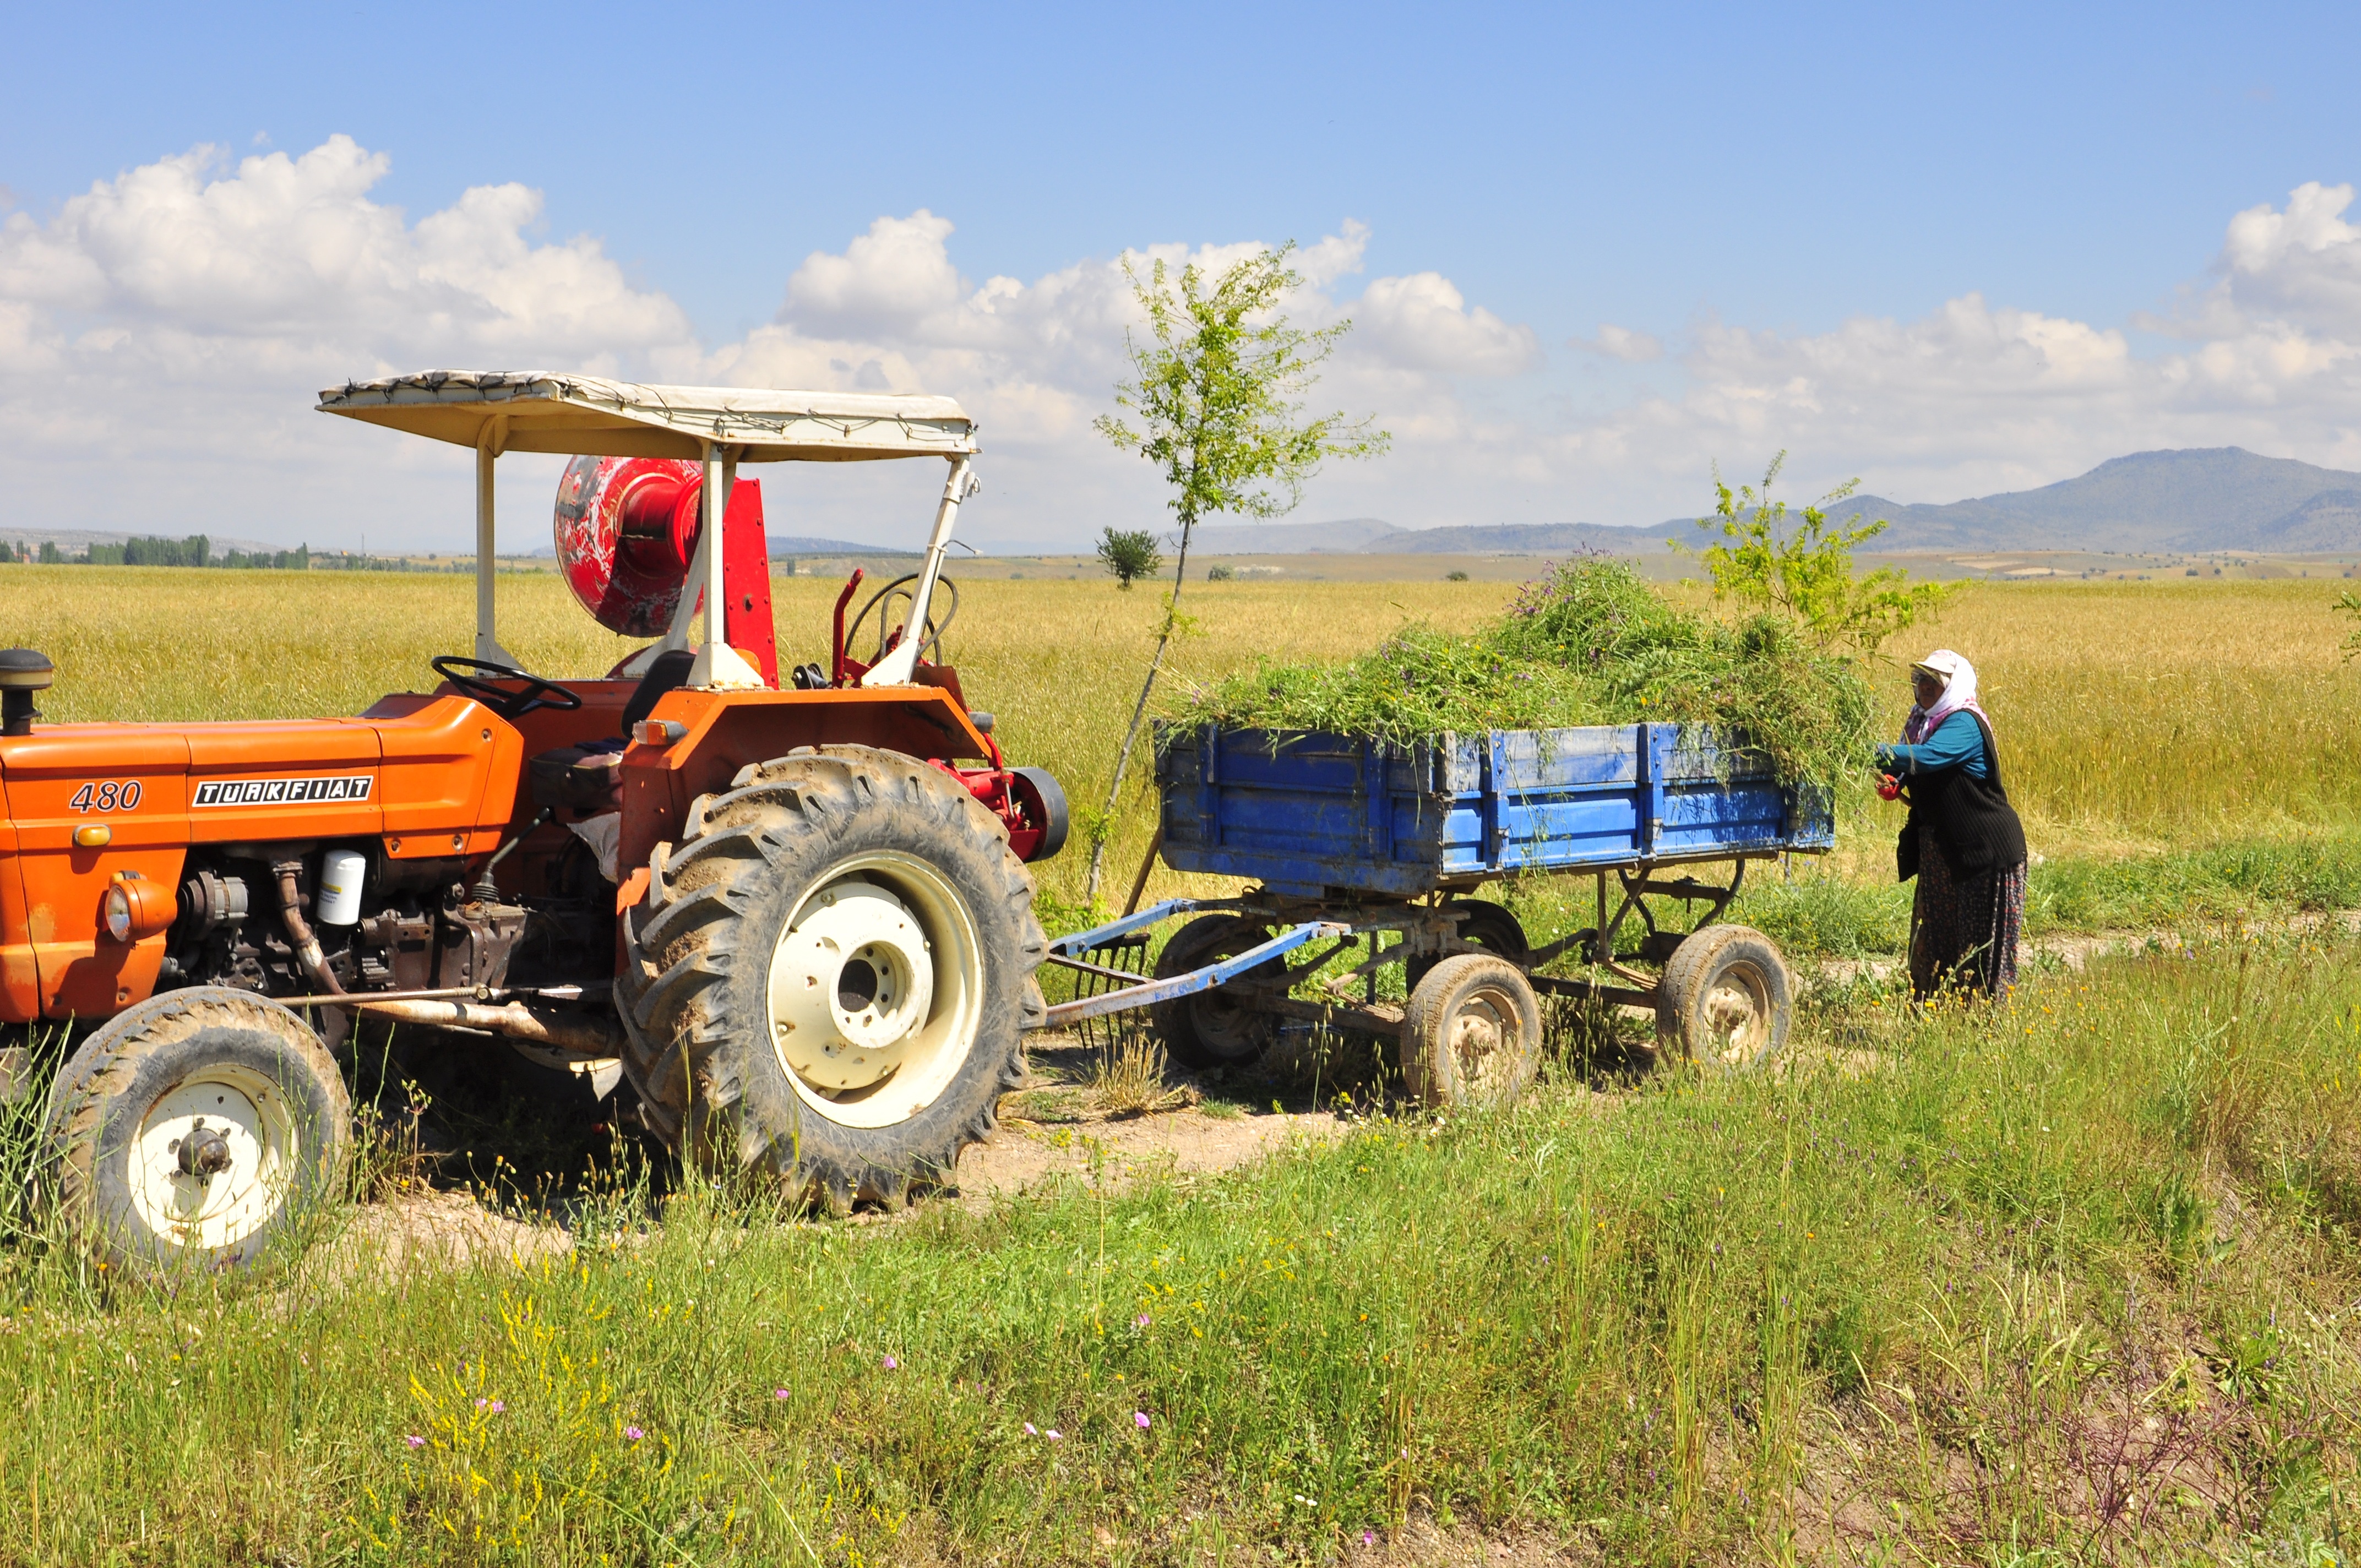
landscape, mountain, plant, tractor, field, farm, male, village, vehicle, crop, soil, agriculture, grassland, plough, trailer, harvester, rural area, agricultural machinery, women's, ot, t rkfiat